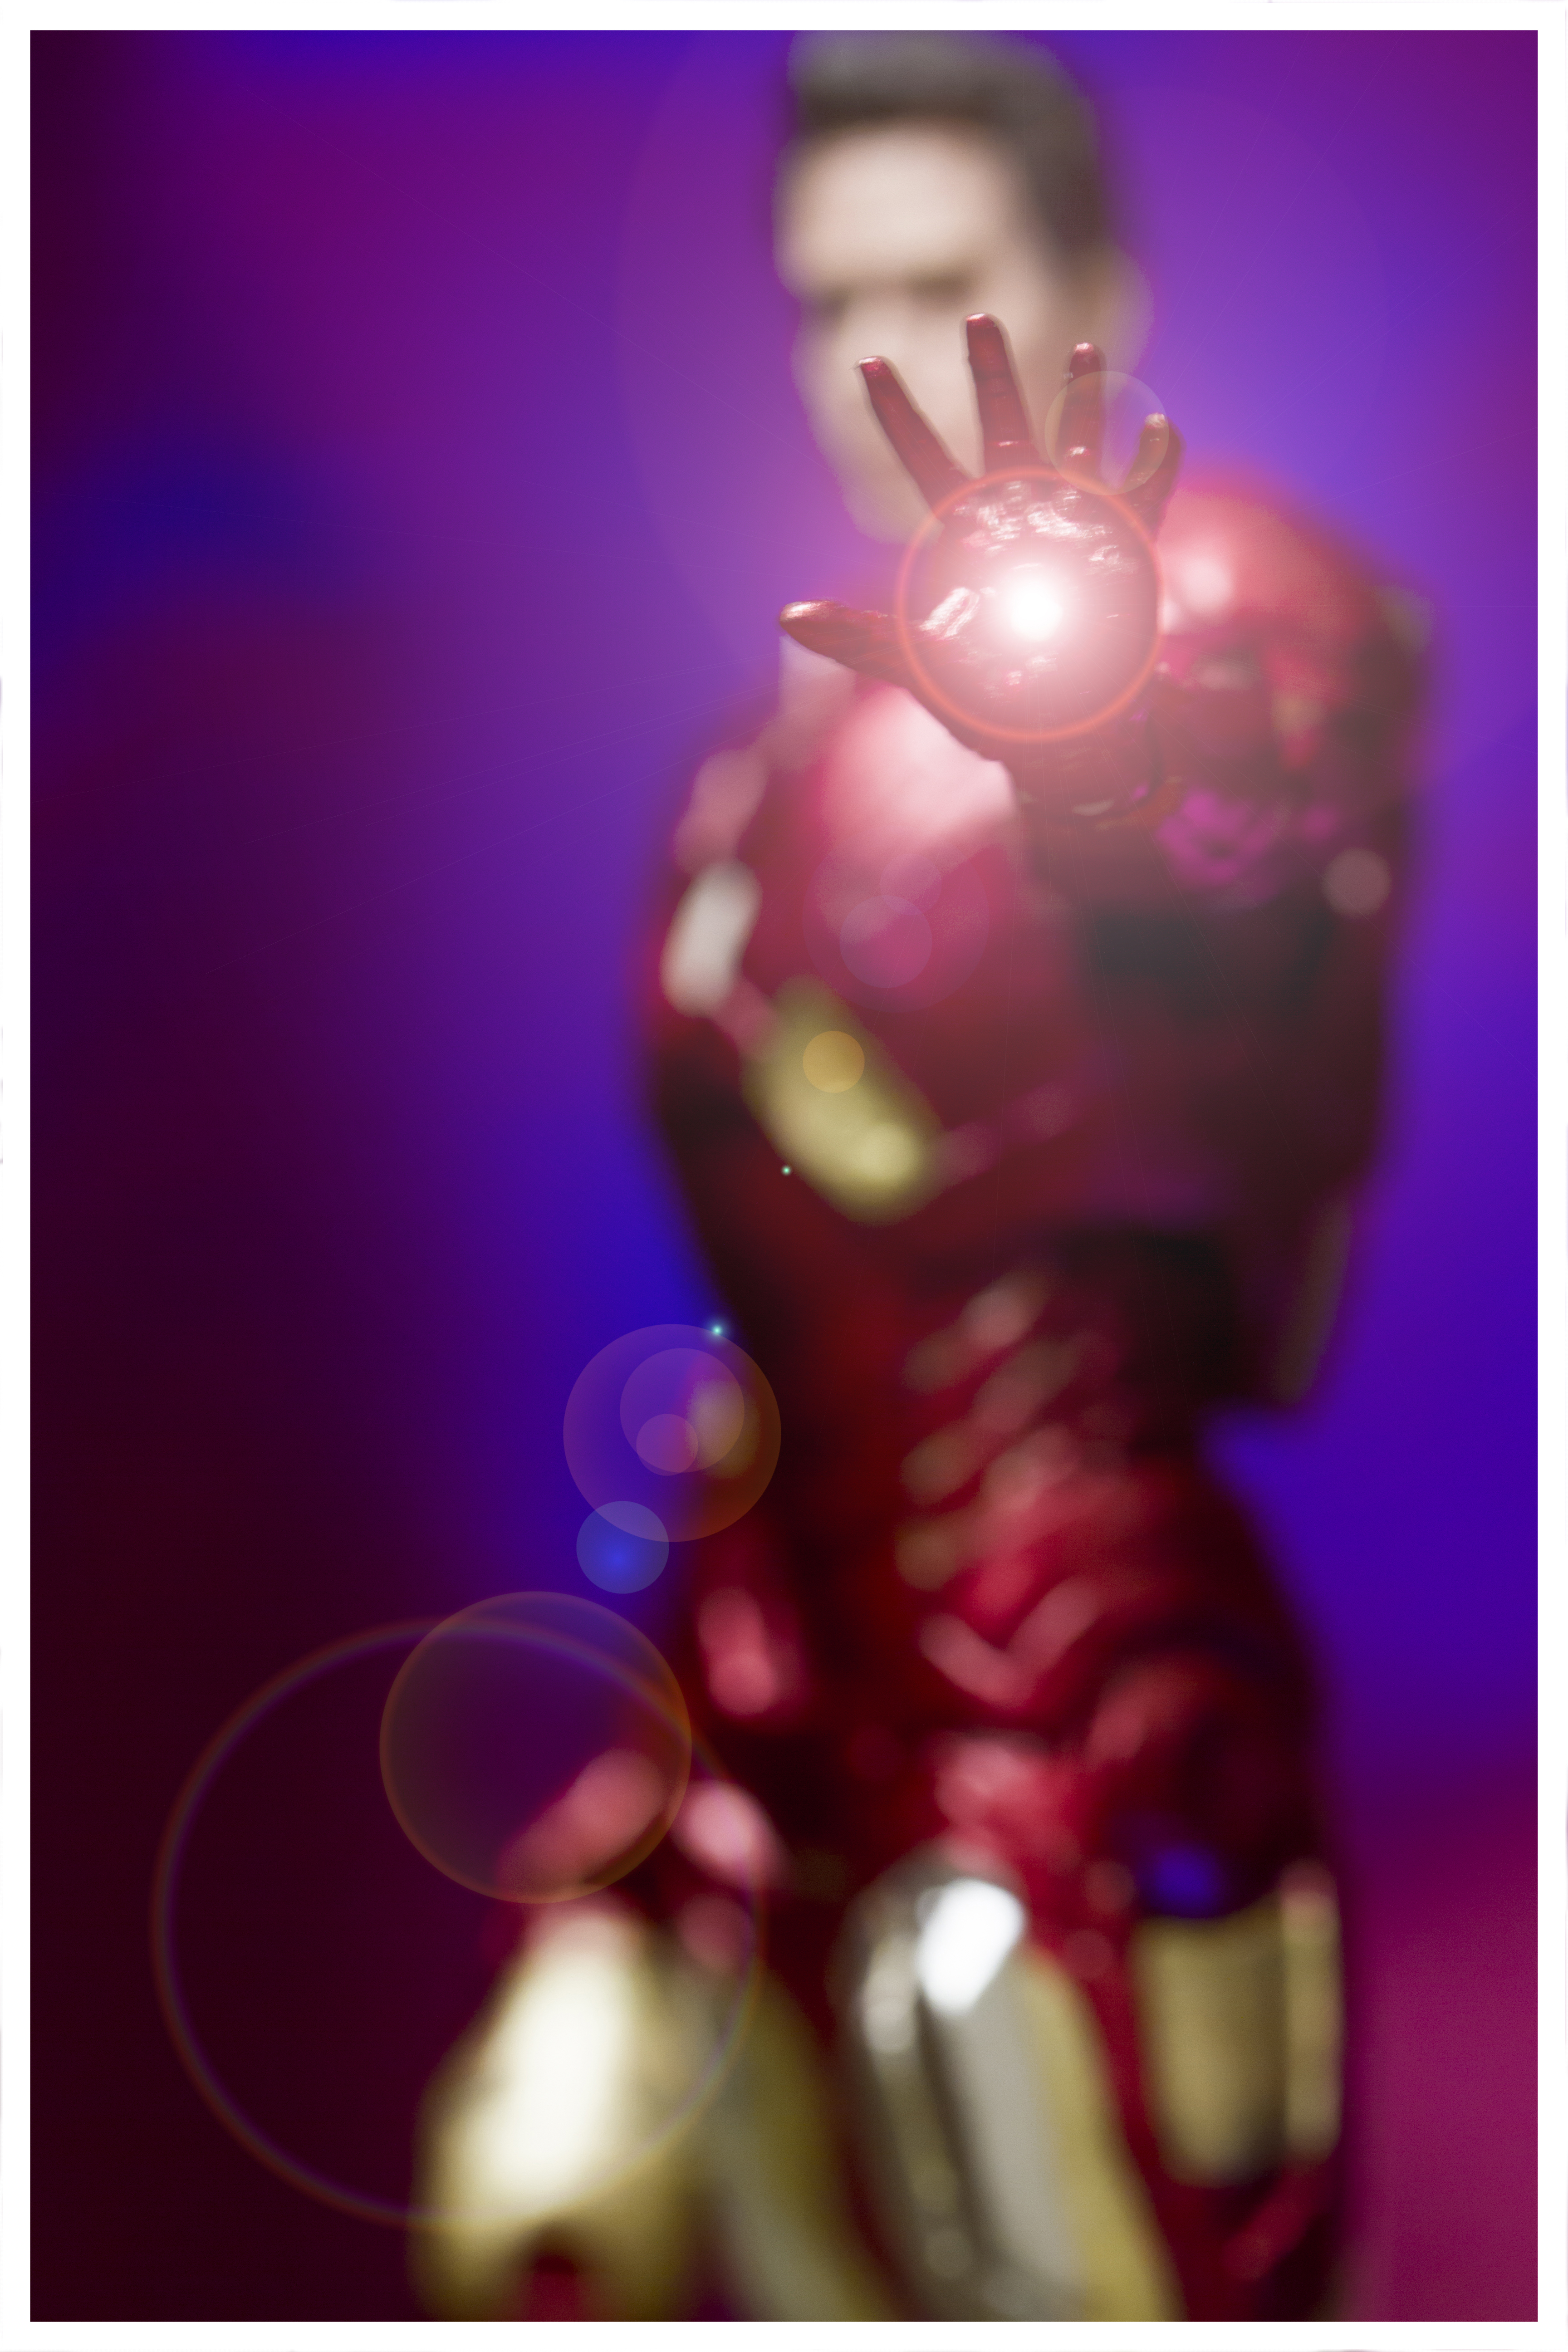
hand, purple, macro, pink, lighting, toy, uk, indoors, figurine, canon7d, lensflare, photoshop, magenta, dof, marvel, ironman, nikkvalentine, peterborough, tabletopphotography